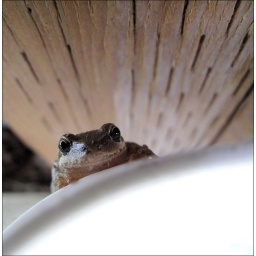
this cute little frog enjoys swimming in my dog's water bucket.